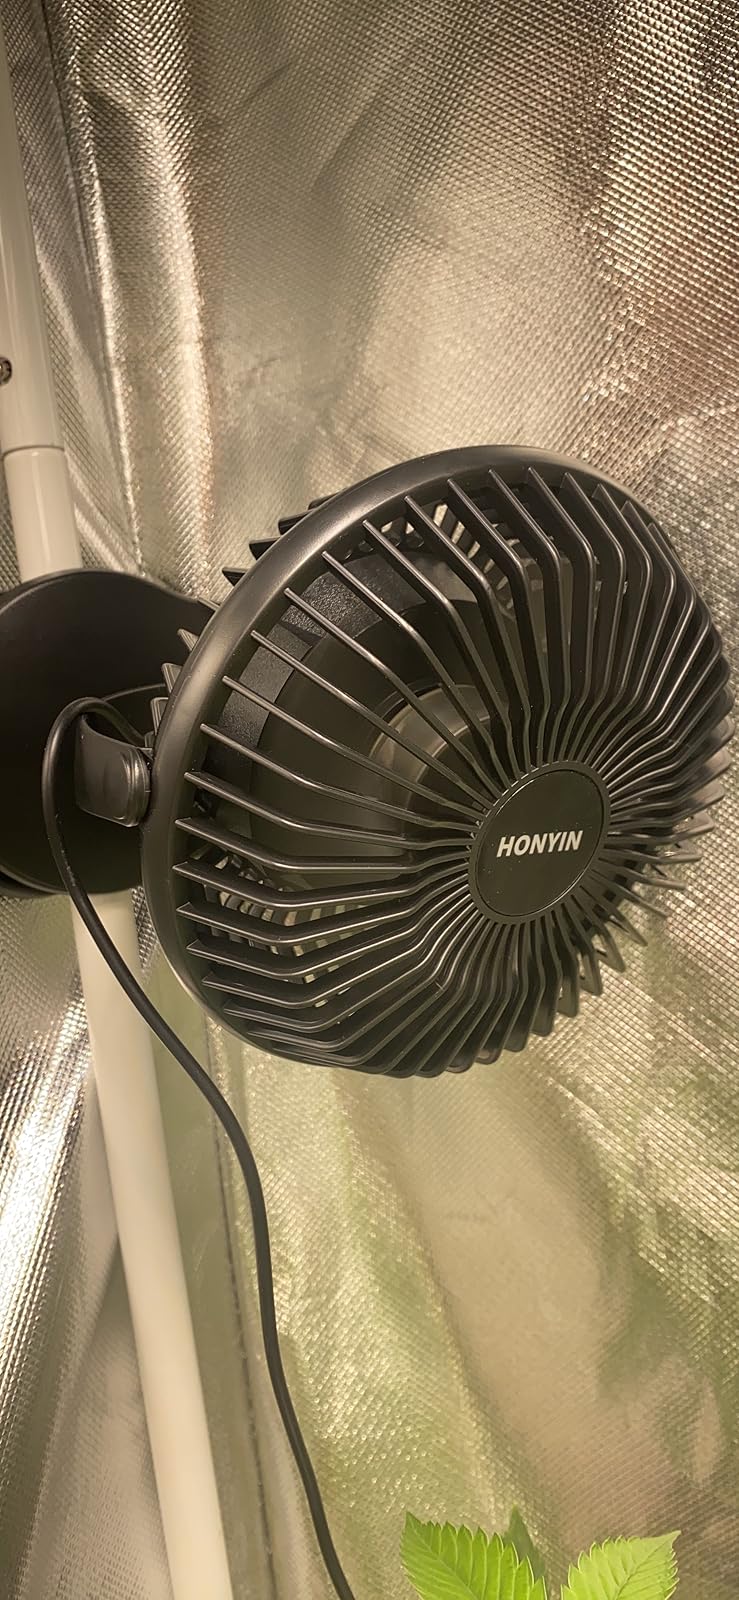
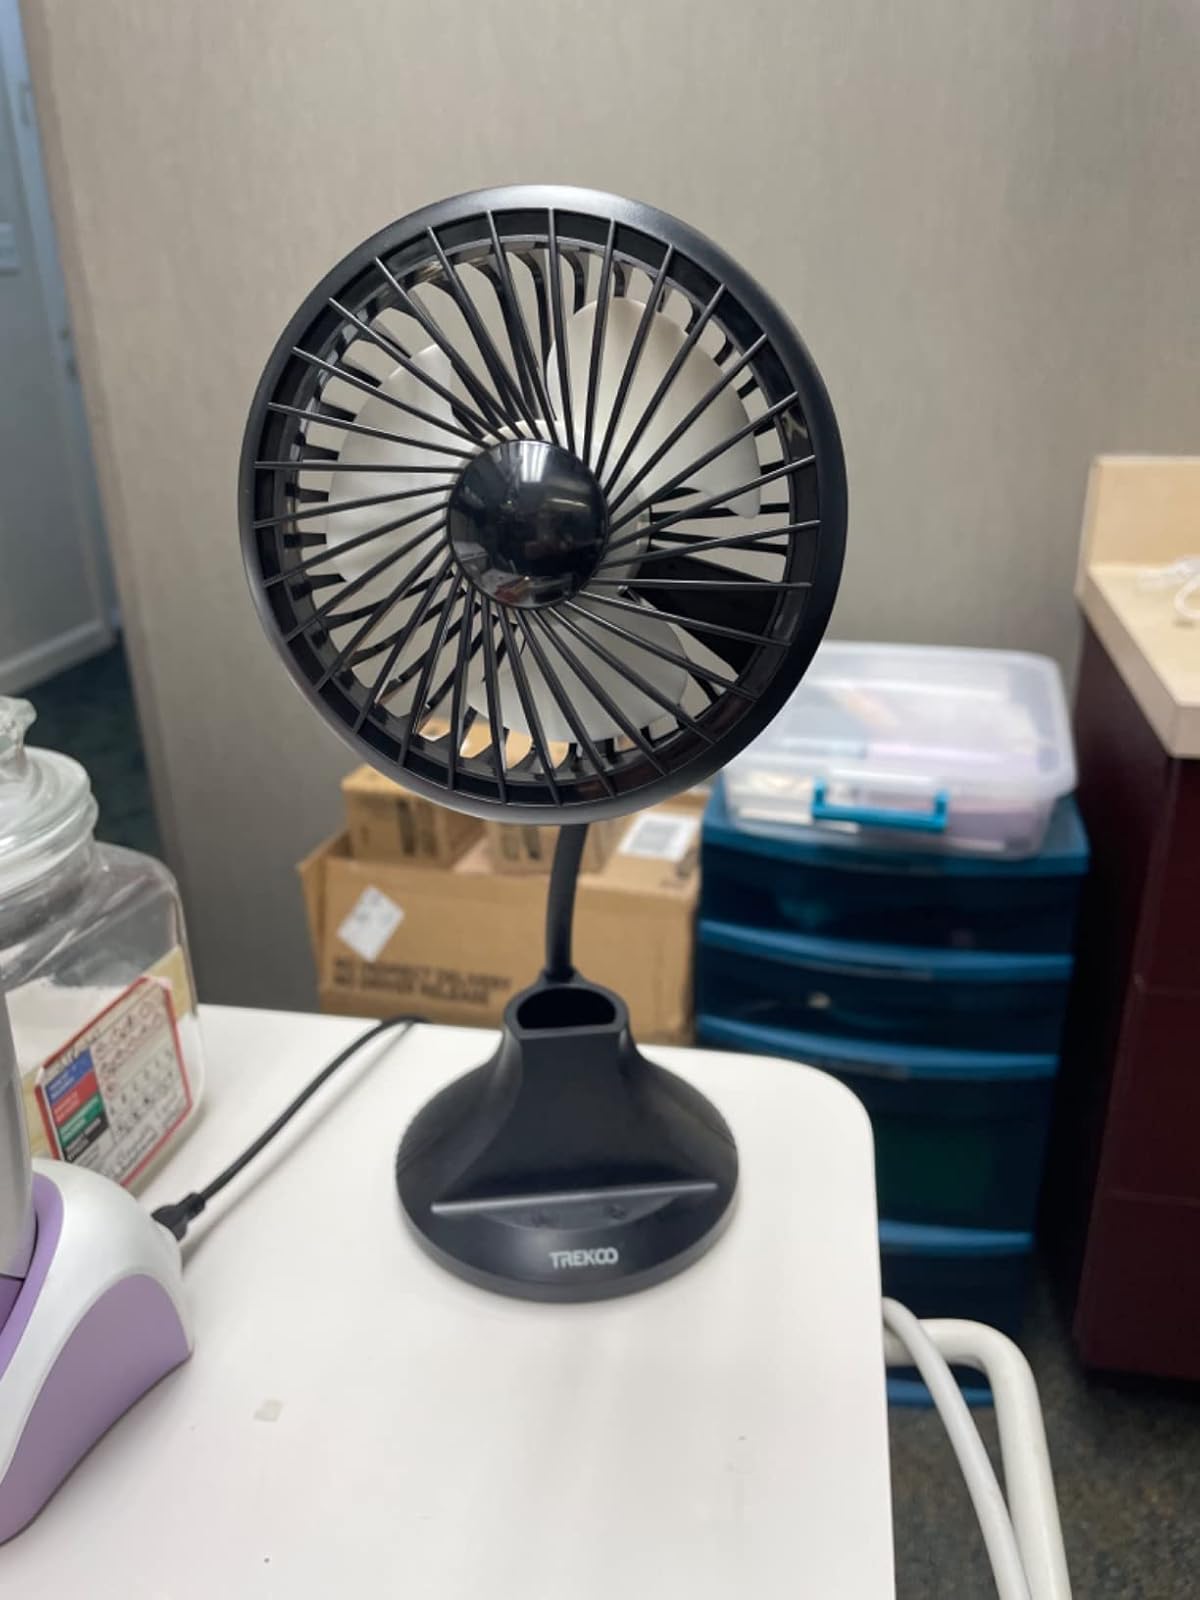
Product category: fan
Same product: no